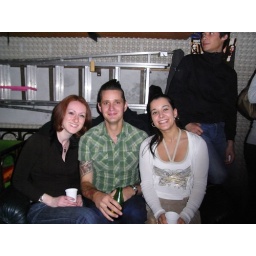
Best seat in the house